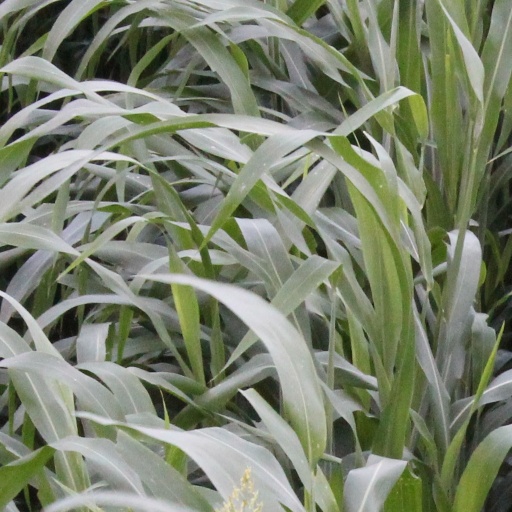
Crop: sorghum